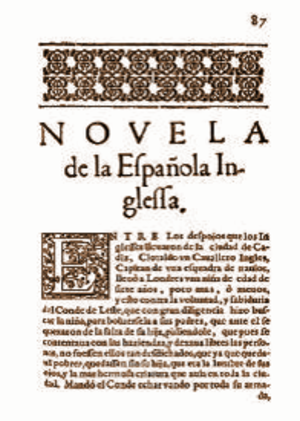
L’Espagnole anglaise est un récit sous forme de roman byzantin de Miguel de Cervantes publié en 1613. Il fait partie des douze Nouvelles exemplaires écrites entre 1590 et 1612.